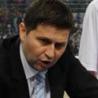
Age: 39